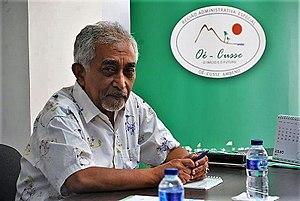
Marí Alkatiri, né le 26 novembre 1949 à Dili, est un homme d'État est-timorais. Il est Premier ministre du 20 mai 2002 au 26 juin 2006, puis de nouveau du 15 septembre 2017 au 22 juin 2018.